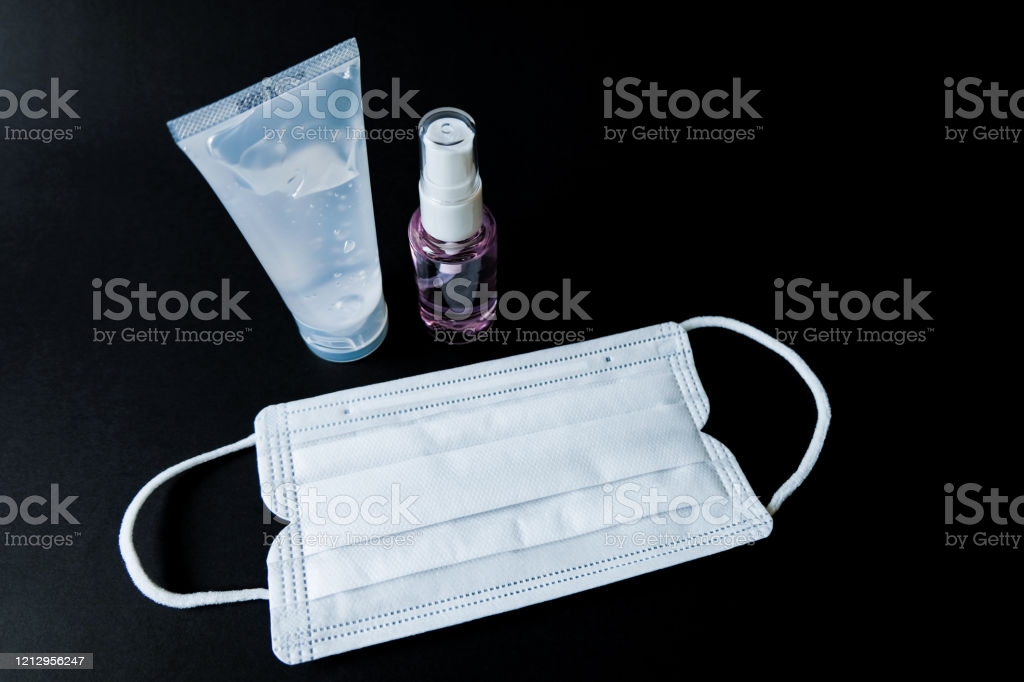
Label: trash